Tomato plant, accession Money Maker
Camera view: vertical (180 deg); turntable rotation: 30 degrees
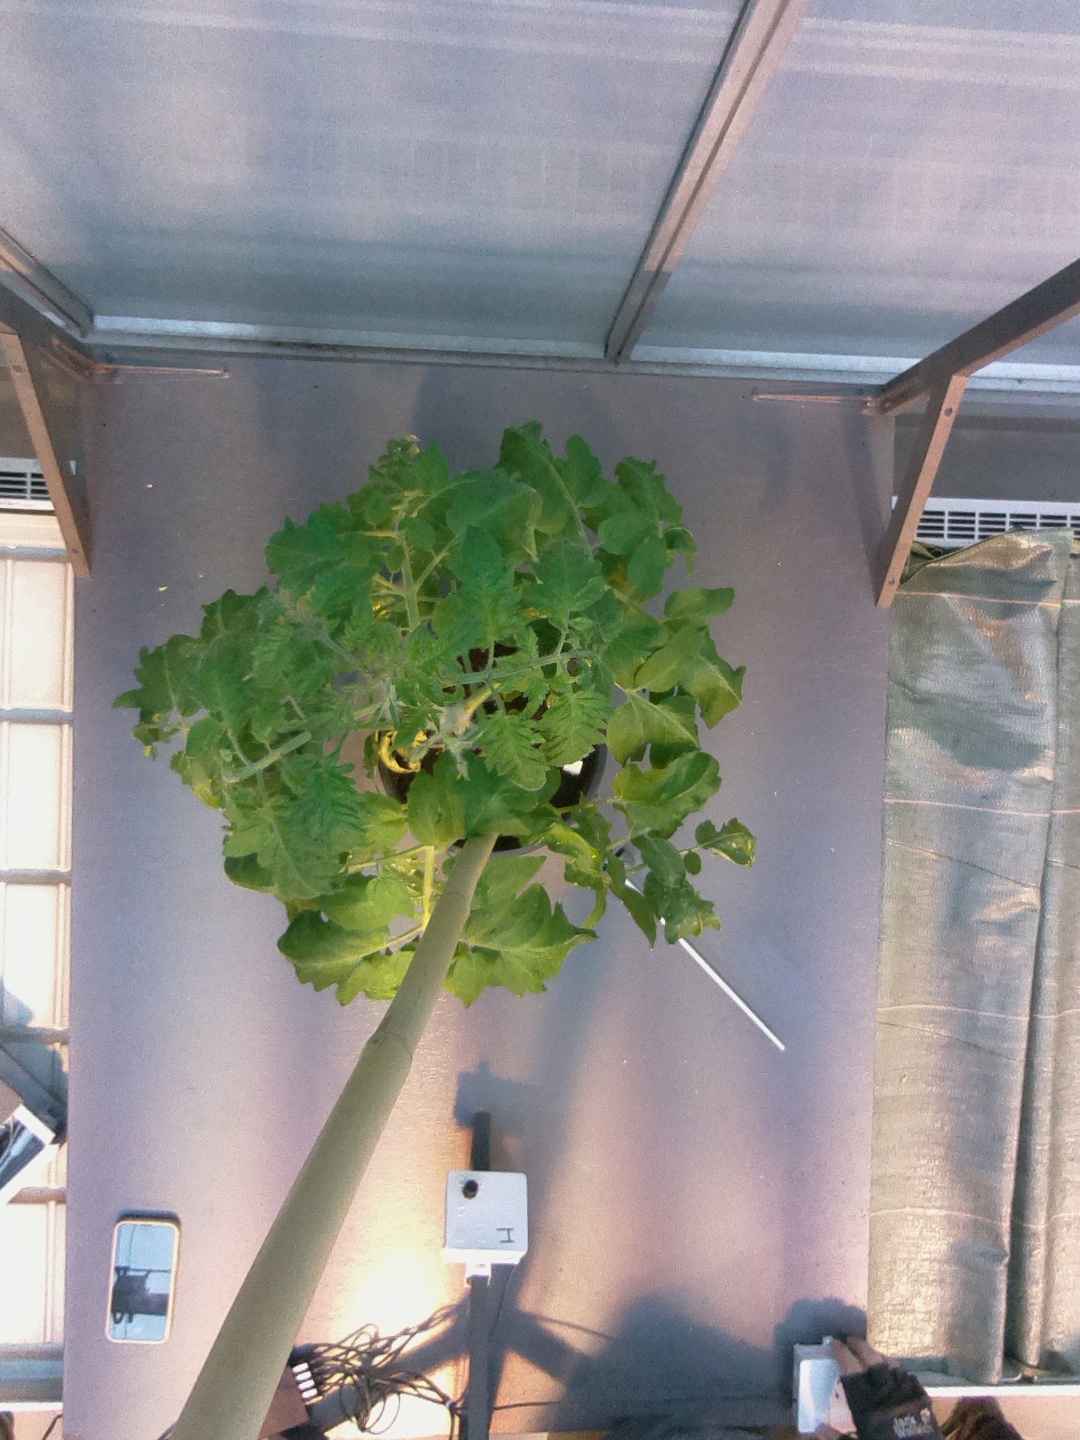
BBCH growth stage 53: 3 inflorescences visible